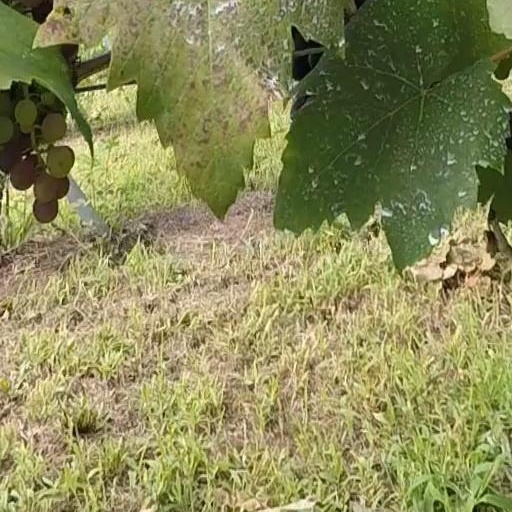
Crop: grape